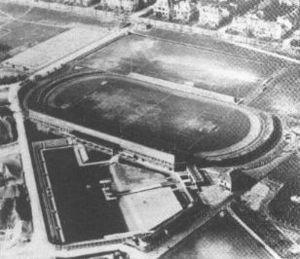
Le Weserstadion est un stade de football situé à Brême dans le Land du même nom en Allemagne. Autrefois multi-usages, il est aujourd'hui uniquement consacré au football. Se trouvant sur la rive nord du Weser, d'où l'appellation de Weserstadion, et à moins d'un kilomètre du centre-ville brêmois.